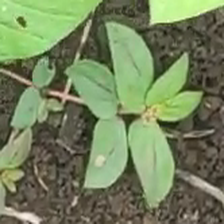
Weed species: Choti_dudhi_(Euphorbia_hirta)